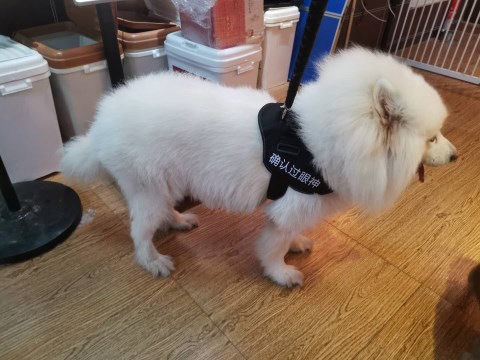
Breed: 2192-n000088-Samoyed